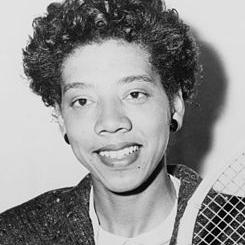
Age: 28